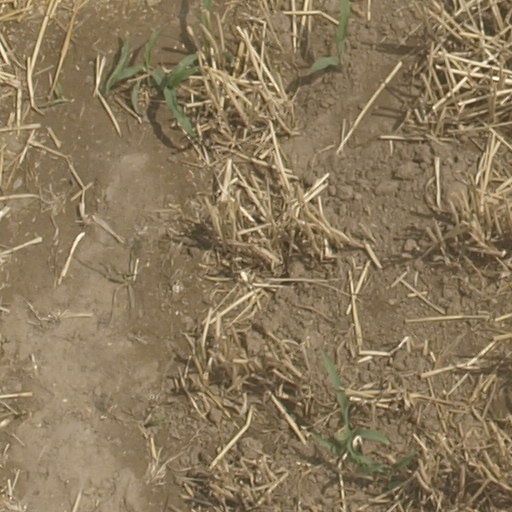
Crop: maize; corn